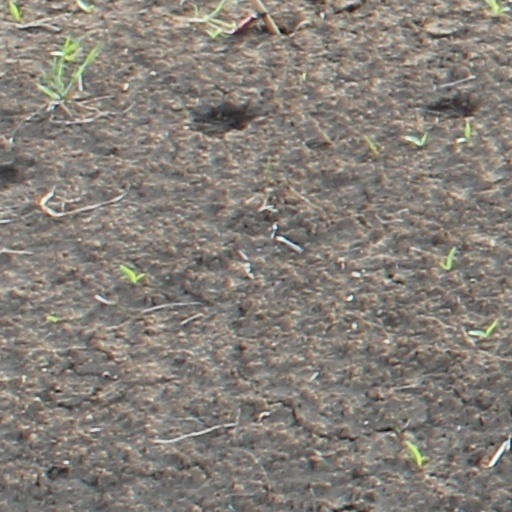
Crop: wheat